15 October Stadium

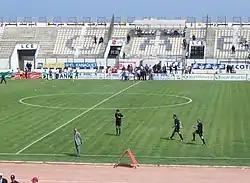

The 15 October Stadium is a multi-use stadium in Bizerte, Tunisia ( north-west of Tunis). It has a capacity of 20,000 seats of which 4,000 are covered. The stadium hosted matches of the 2004 African Cup of Nations, which has also been won by the Tunisian team, but it is usually used by CA Bizertin.